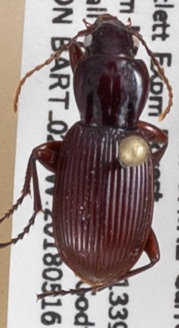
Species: Pterostichus tristis
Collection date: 2018-05-16
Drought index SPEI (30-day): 0.114
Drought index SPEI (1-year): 0.922
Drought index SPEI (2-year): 0.39